Nordic colonialism

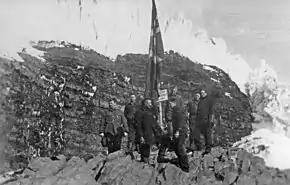
The Norwegian flag was raised by Sandefjord Cove on Peter I Island in 1929.

Norwegians controlled the company Société du Madal in Portuguese Mozambique, which owned coconut plantations and a palm oil factory. Société du Madal used the forced labor of indigenous peoples to dig canals and drain swamps around the Zambezi to make way for plantations, in addition to operating the plantations themselves. Child laborers on Madal's properties were paid in rotgut spirits, as was common for many companies operating in Mozambique during the colonial period. Christian Thams, a key founder and major shareholder of the company, had Mozambicans in lands the company controlled pay taxes directly to the company rather than the Portuguese colonial government, a venture sometimes more profitable than agricultural operations. Even after independence, thousands of workers continued to produce coconut oil for Madal into the 21st century.